DYRM-DTV

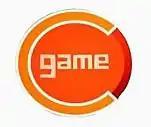
Logo of The Game Channel from August 15, 2011-February 15, 2012

On July 3, 2011, UHF 26 in Iloilo and all RMN TV stations nationwide returned as a test broadcast, as the frequency was occupied by Broadcast Enterprises and Affiliated Media, following the latter was bought up by Bethlehem Holdings, Inc. (funded by Globe Telecom's Group Retirement Fund) from RMN. And then on it was branded as BEAM Channel 26 and The Game Channel on August 15, 2011. Recently, The Game Channel limited to its broadcast on December 24, 2011, to give way to its new sister station CHASE which it was broadcast in evening block of The Game Channel. Recently The Game Channel leased its operation on BEAM and transferred its operation to cable, while CHASE remains on this network and took its 24‑hour broadcast. On September 7, 2012, an animation plug appears on BEAM TV and CHASE and written as: Another Jack TV is rising, soon on this channel. The station was rebranded as Jack City, the station was planned and officiated its launch on October 20, 2012, while CHASE ended its broadcast on October 19. But it lessened its on air limits on free TV to 18 hours a day, due to National Telecommunications Commission's guidelines on free-to-air broadcasters, however it continues broadcasting 24/7 on cable networks. Somehow it ended operations and affiliation partnership with BEAM on August 31, 2014, and was moved to cable networks. Currently BEAM Channel 26 Iloilo, along with other BEAM TV stations nationwide is currently affiliated with Essentials Broadcasting Network thru TBN Asia and O Shopping (an ABS-CBN-owned shopping network channel).